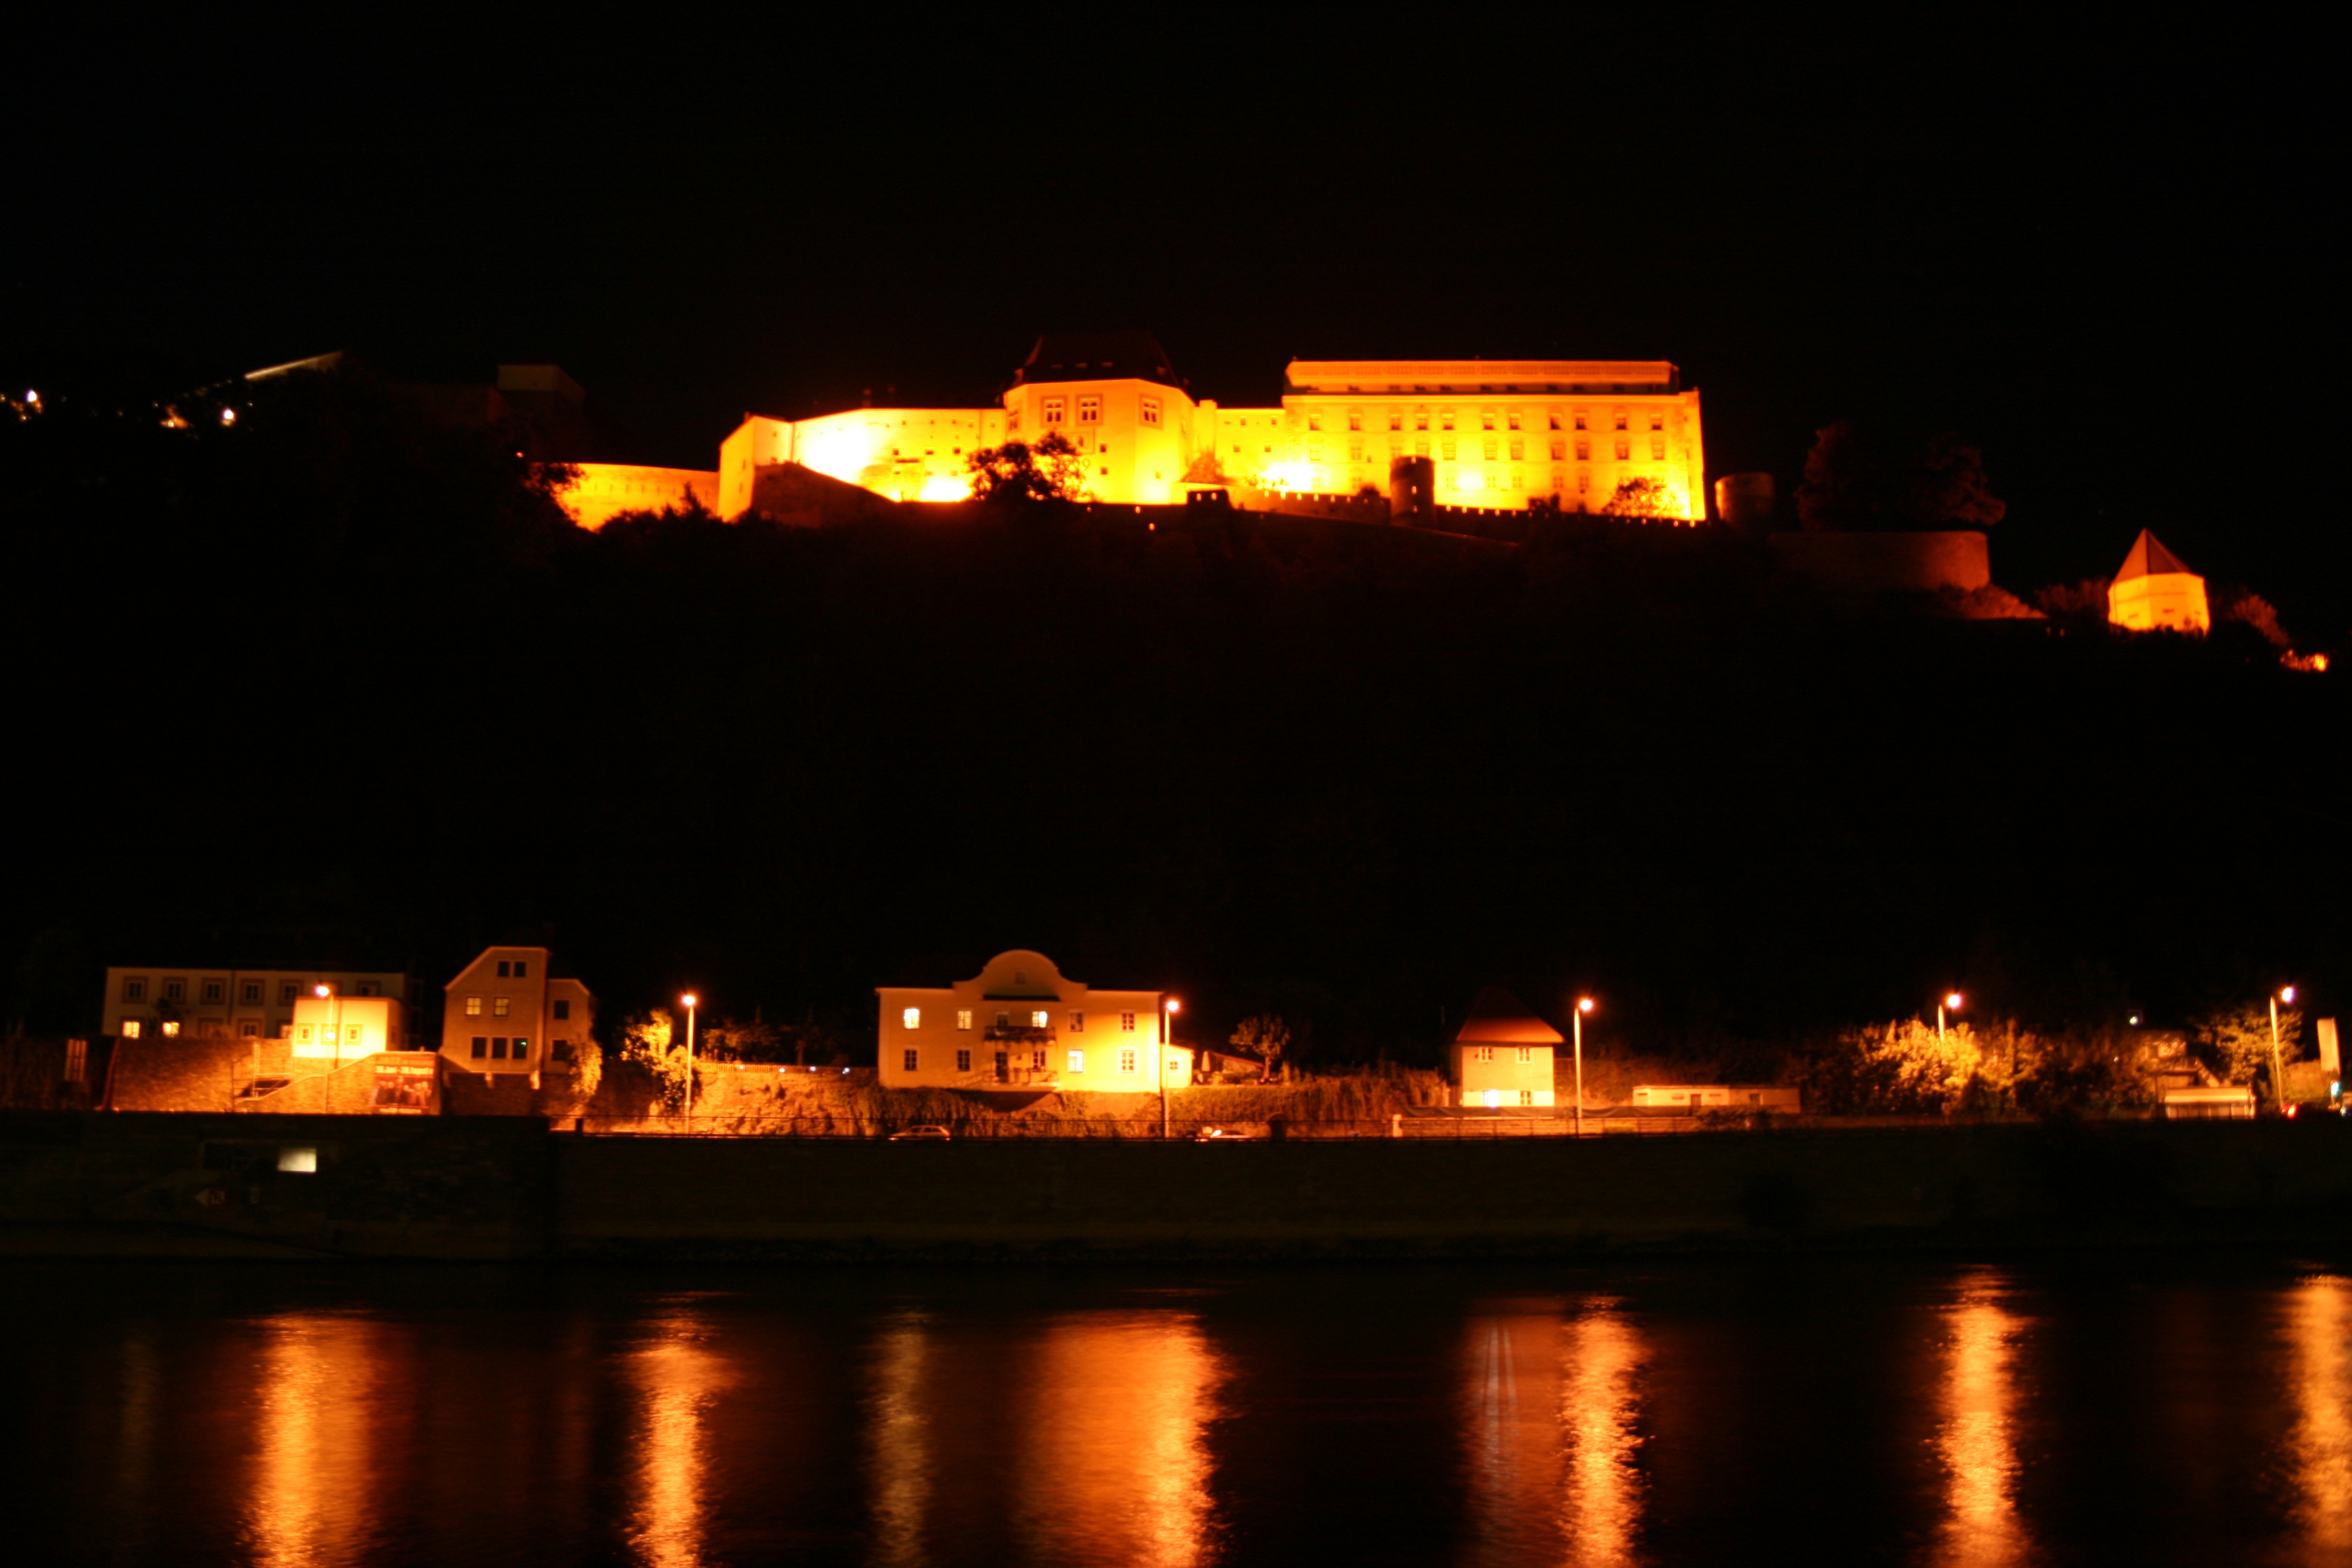
light, architecture, night, building, dusk, evening, reflection, darkness, lighting, bonfire, danube, mirroring, passau, veste oberhaus, house of lords